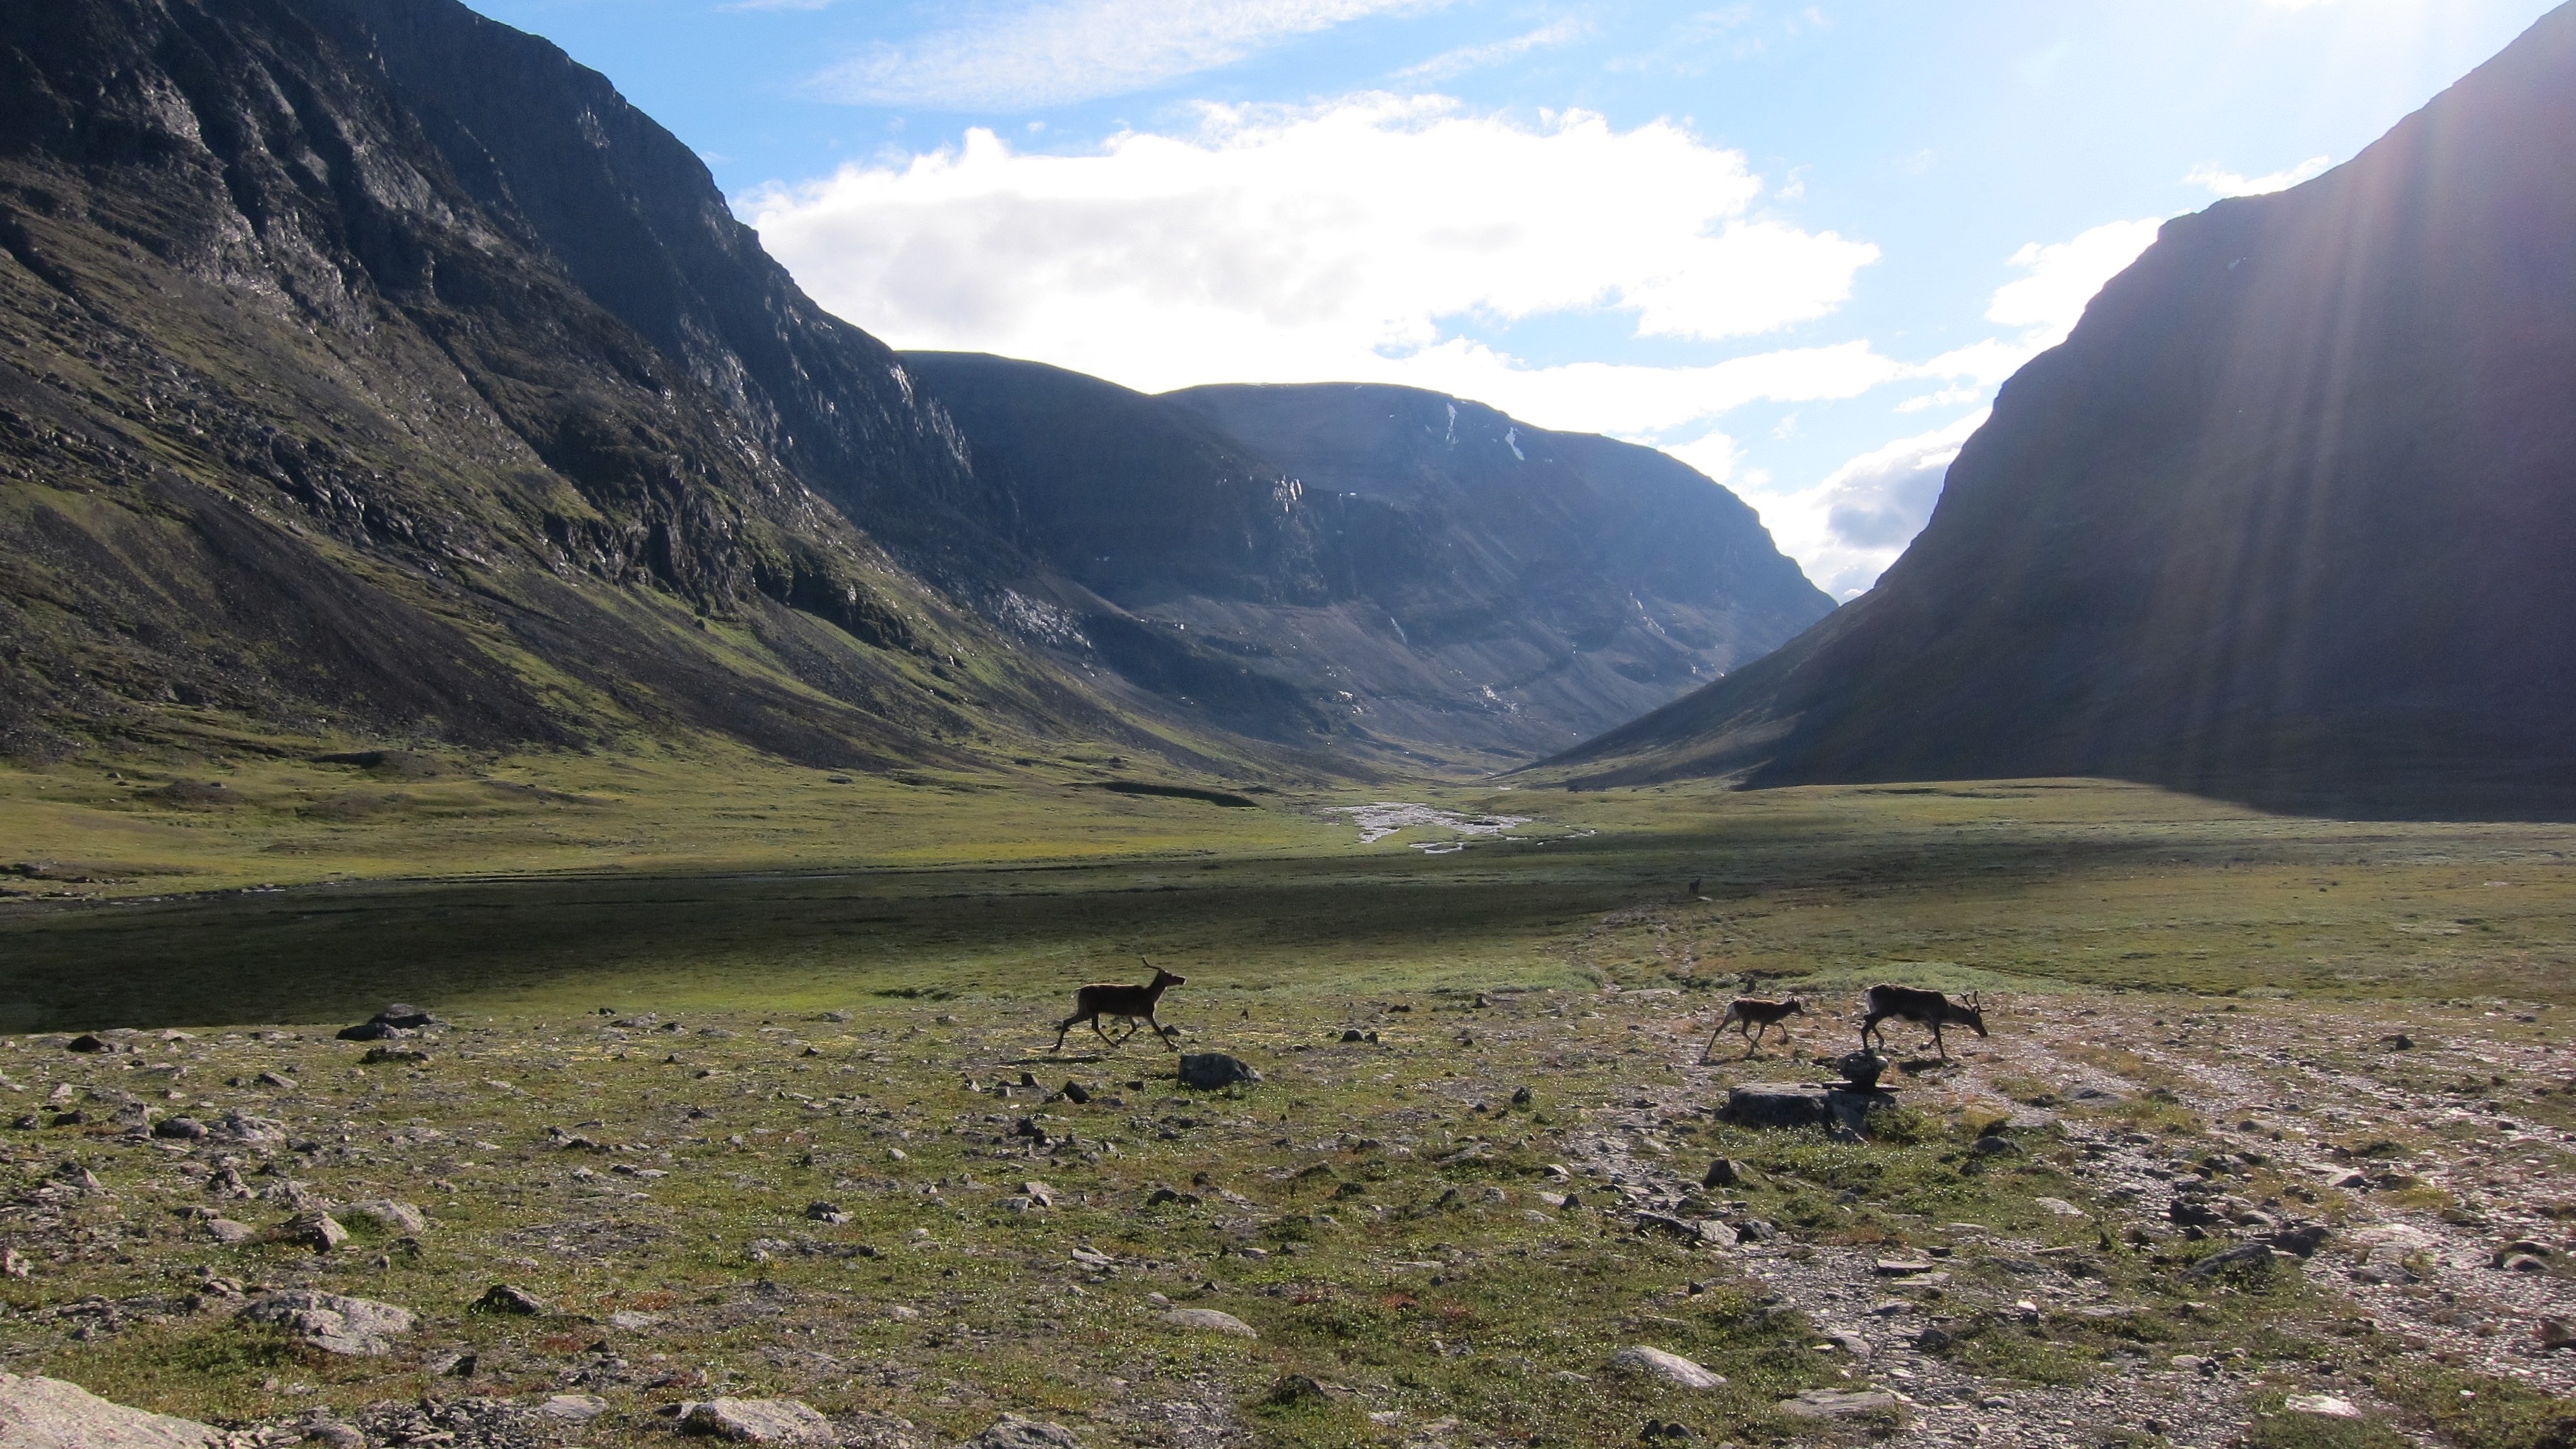
landscape, wilderness, walking, mountain, hill, lake, adventure, animal, valley, mountain range, panoramic, scenery, highland, ridge, geology, mountains, alps, sweden, reindeer, plateau, fell, loch, scandinavia, nordic, moraine, landform, lapland, mountain pass, geographical feature, mountainous landforms